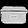
Label: Bag